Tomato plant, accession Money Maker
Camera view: tilt-top (135 deg); turntable rotation: 300 degrees
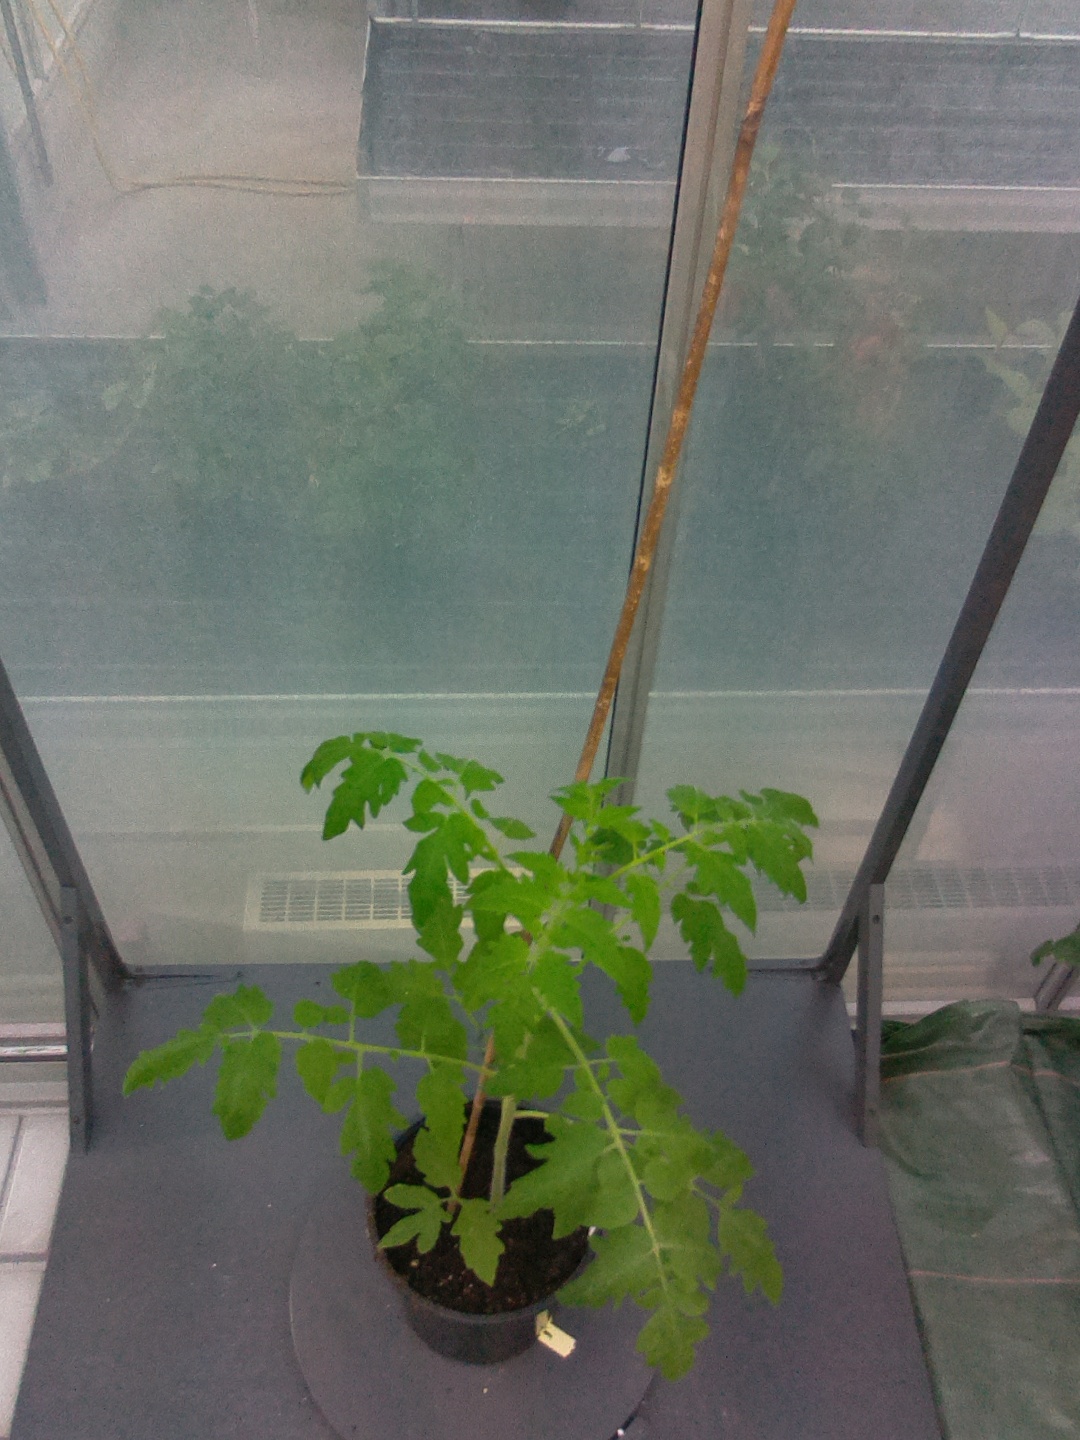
BBCH growth stage 16: 12 of true leaves visible